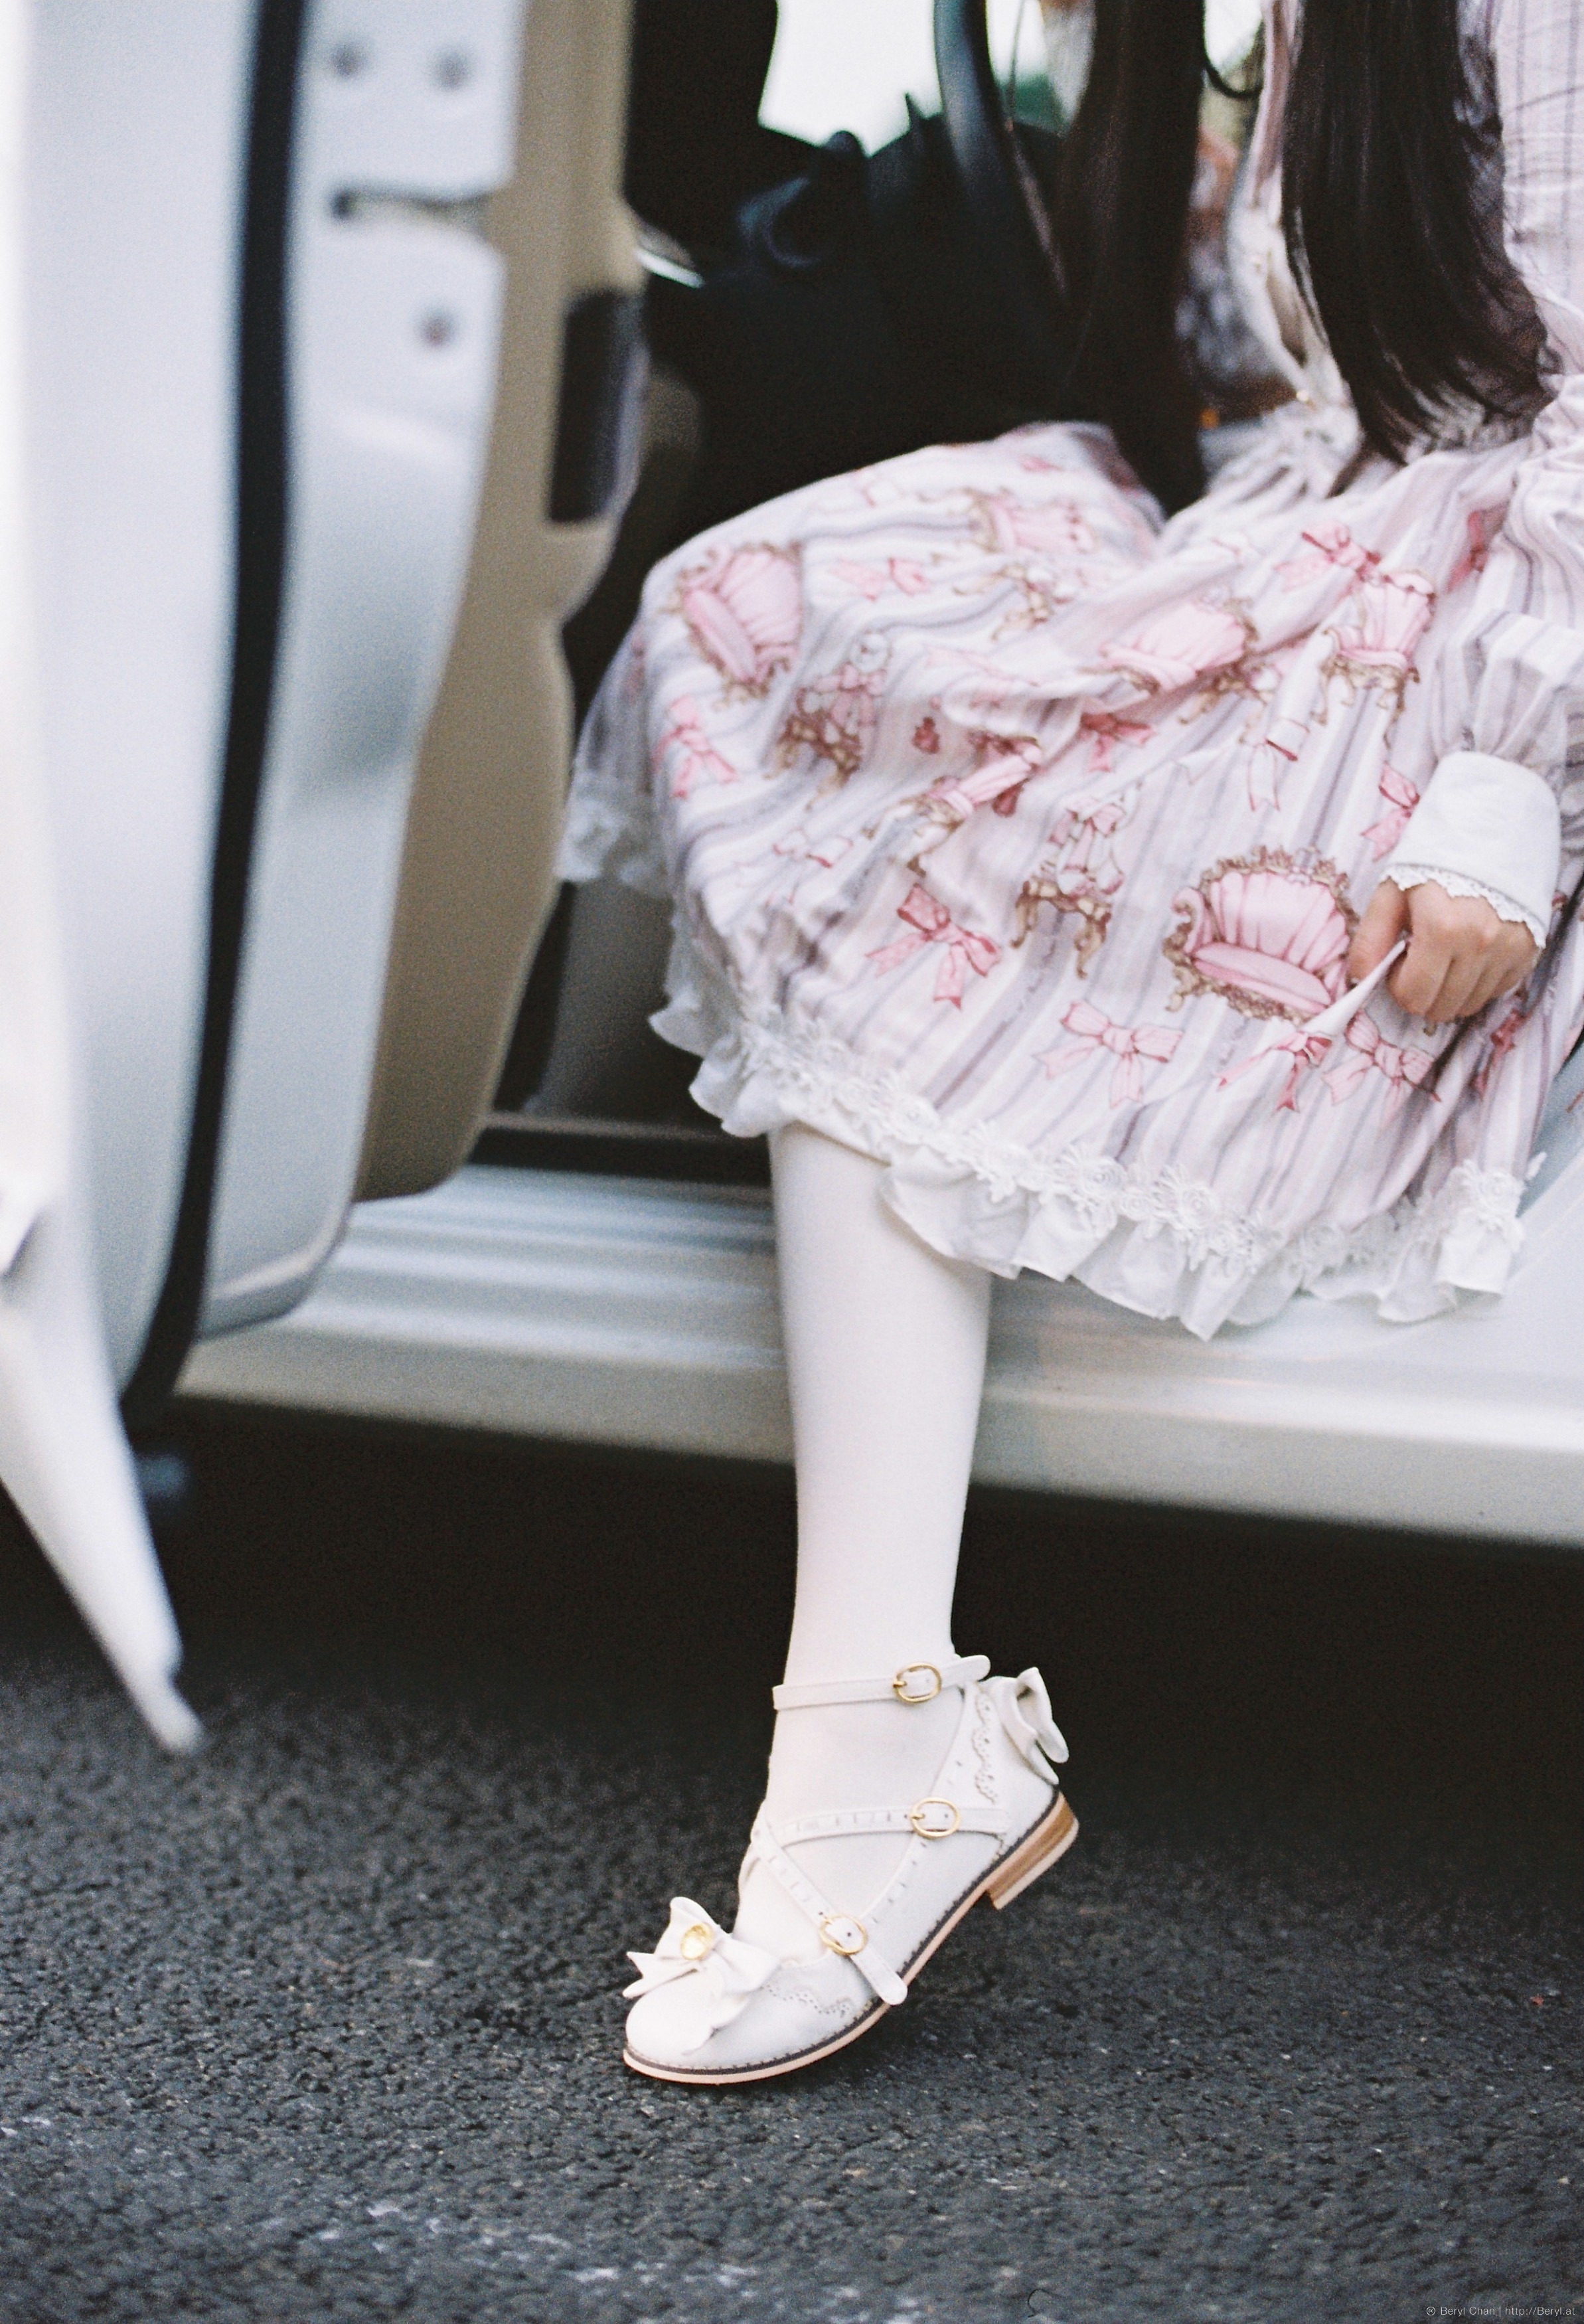
shoe, girl, white, vintage, cute, film, analog, fujifilm, leg, portrait, spring, fashion, nikon, clothing, lady, pink, human body, 50mm, dress, legs, footwear, beauty, faceless, tights, pantyhose, longsocks, 135, fujifilmxtra800, nikonf3, outfit, lolita, photo shoot, high heeled footwear